Surface warfare insignia

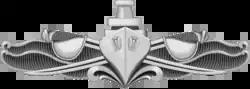
Enlisted Surface Warfare Specialist Insignia

The surface warfare officer insignia is the first milestone qualification an eligible commissioned officer may receive in surface warfare. This device is commonly called the "SWO pin" in the U.S. Navy. Those receiving the pin must qualify as officer of the deck (both underway and in port), small boat officer, combat information center watch officer, and must be trained in shipboard engineering, naval history, and damage control. For further, enterprise-level training, officers will attend Surface Warfare Officers' School (SWOS) in Newport, Rhode Island between all sea tours. The surface warfare officer badge is typically a prerequisite for tactical action officer (TAO) training.